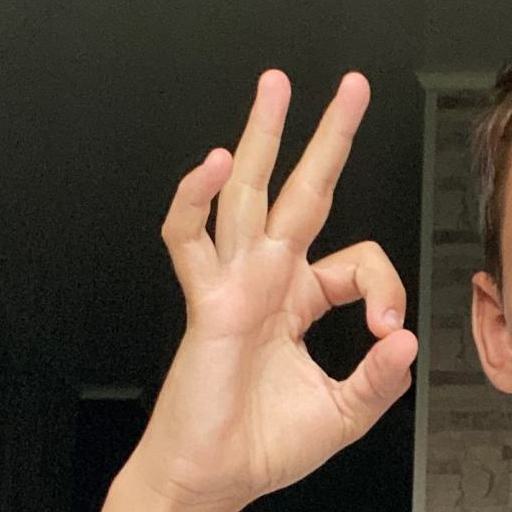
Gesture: ok